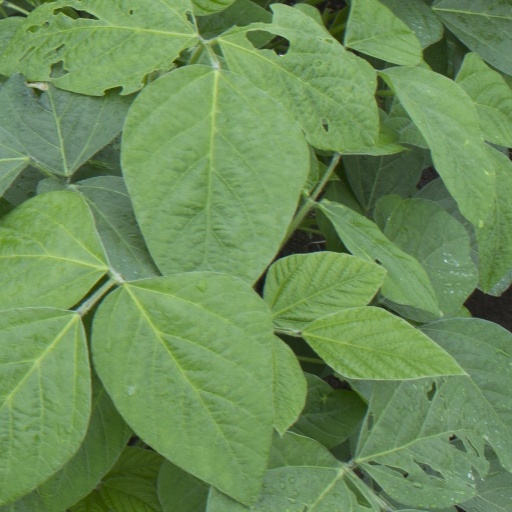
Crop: soybean